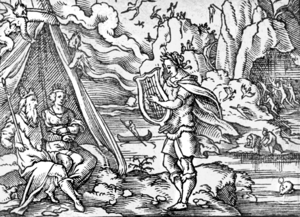
Orphée devant Pluton et Proserpine. Gravure de Virgil Solis pour les Métamorphoses d'Ovide, livre X, 11-52. Português: Orfeu canta diante de Hades (Plutão) e Perséfone (Prosérpina), para resgatar a amada Eurídice, em gravura de Virgílio Solis para as Metamorfoses de Ovídio (Livro X, 11-52.